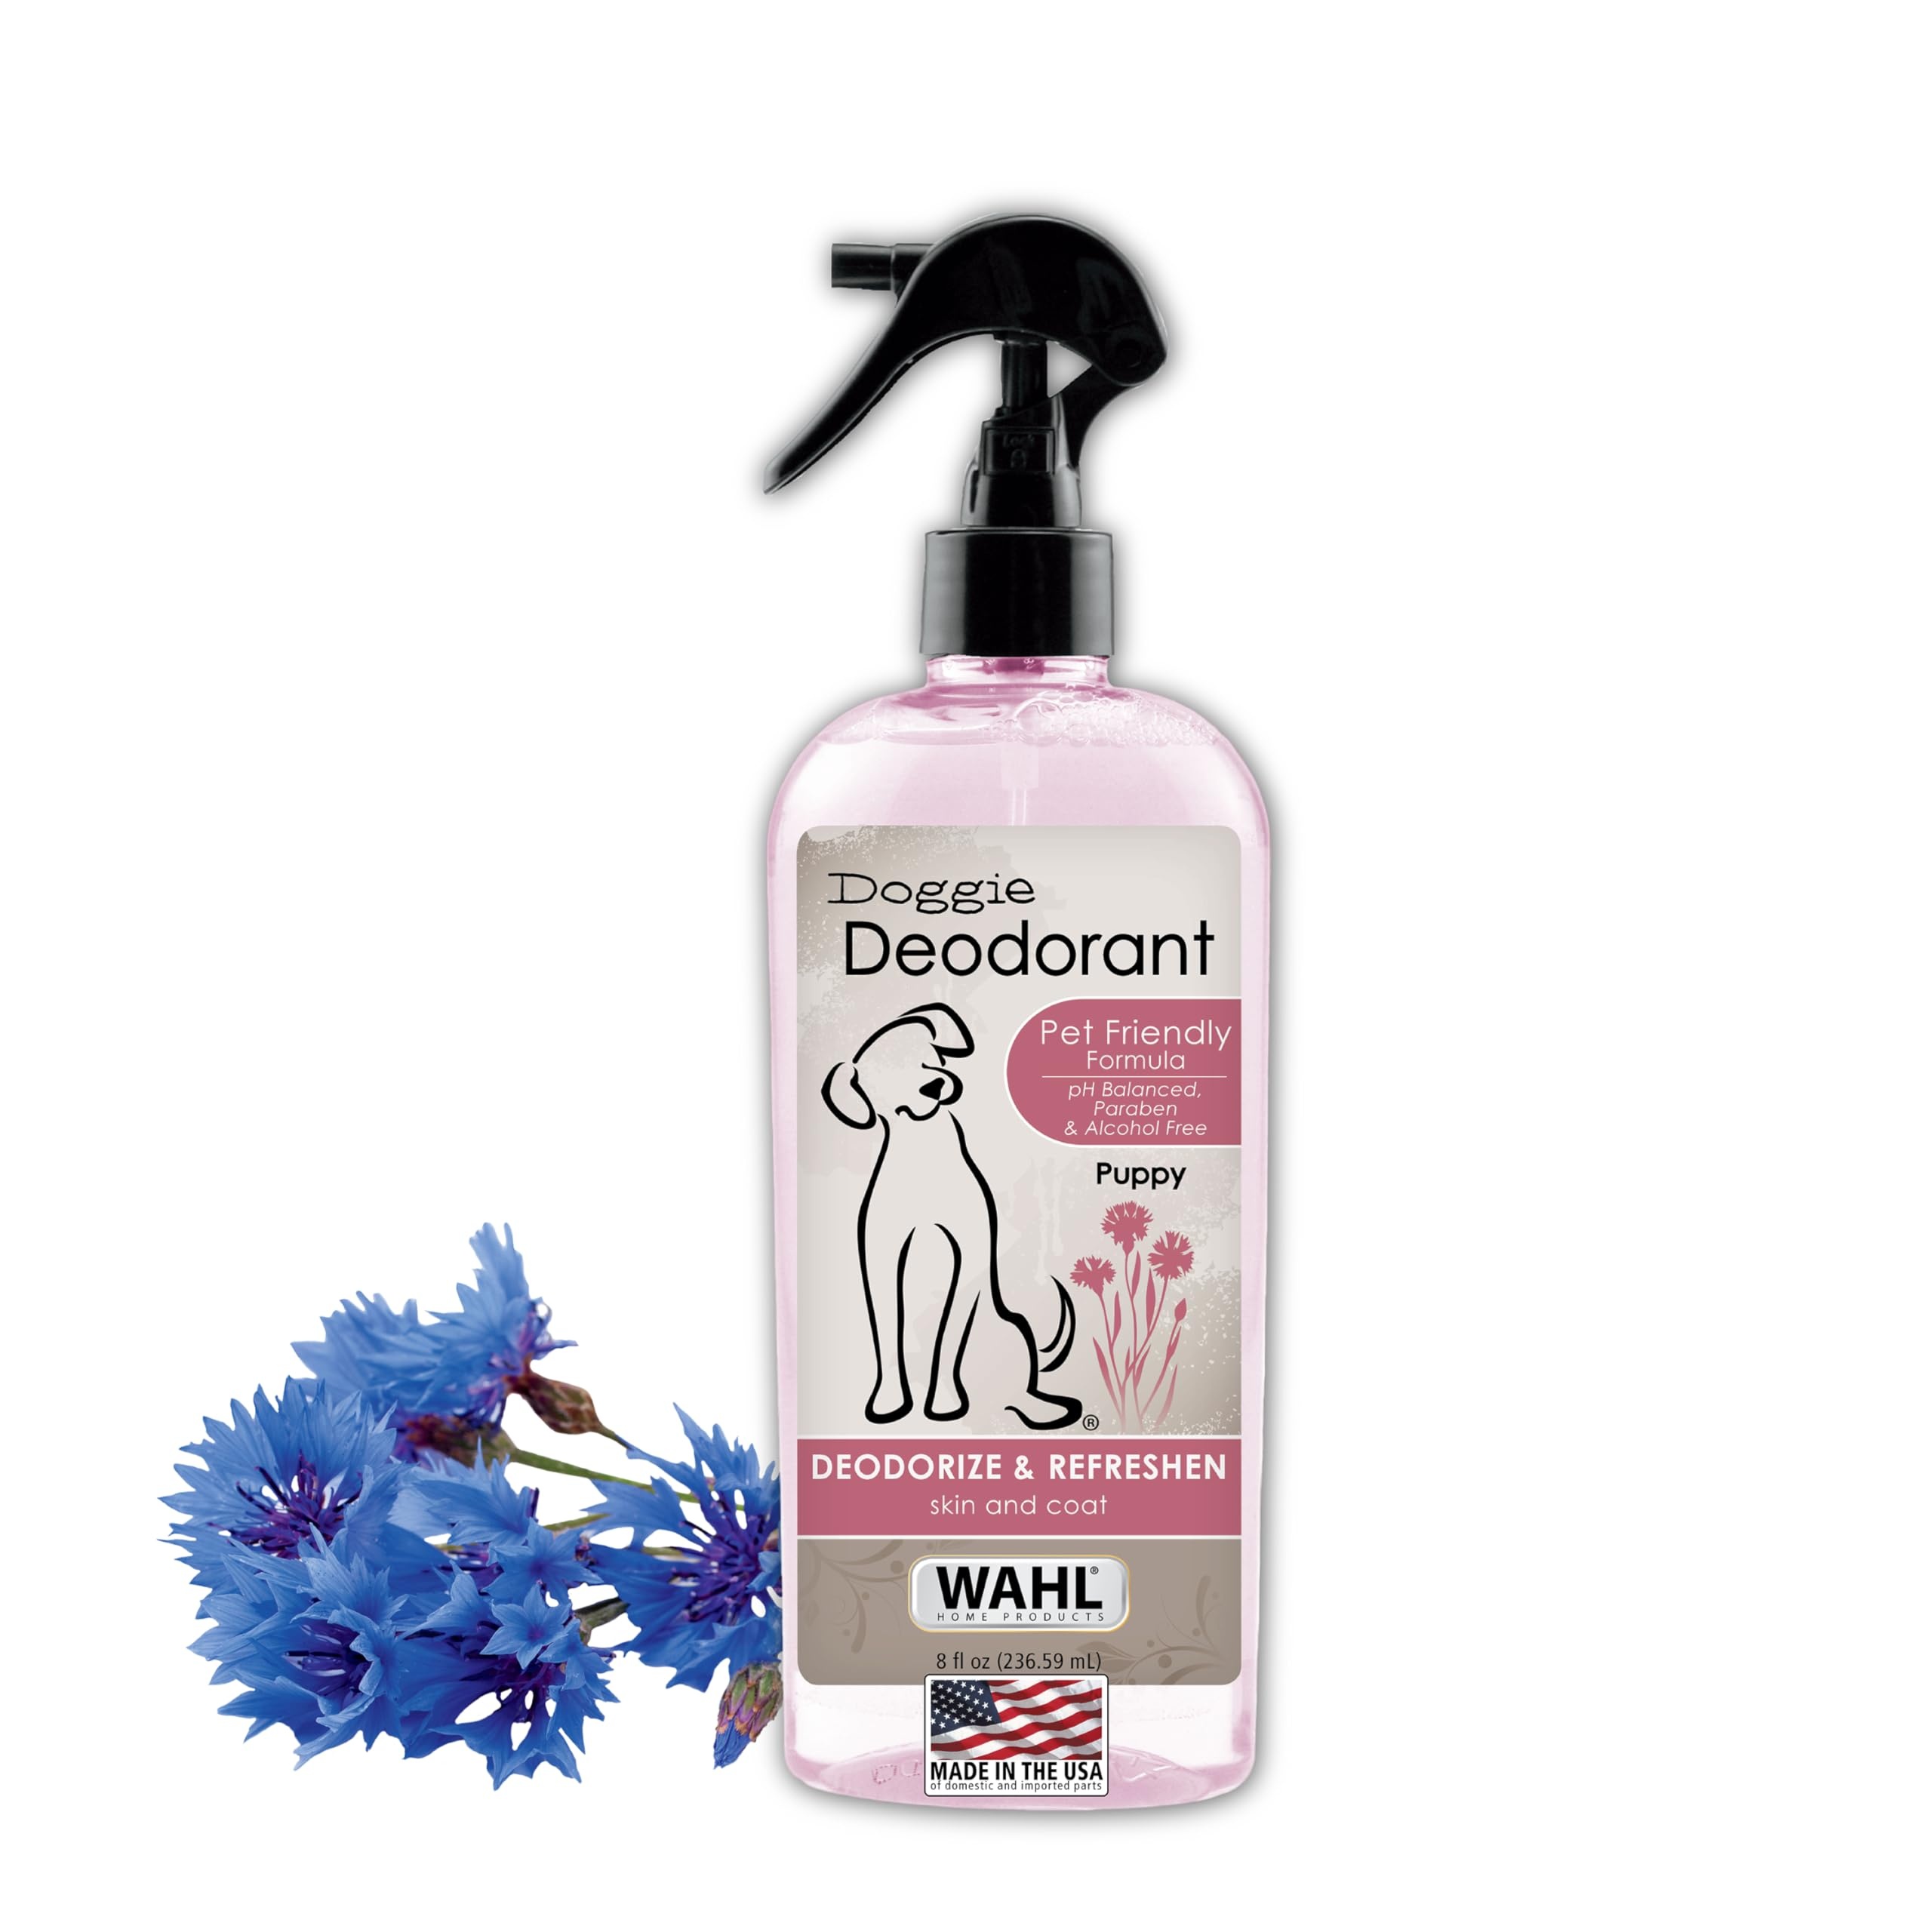
Wahl Usa Cornflower Aloe Pet Deodorant Spray For All Dogs & Cats – Clean Fresh Smell Refreshes & Deodorizes – 8 Oz - Model 820009A
Brand: Wahl
Wahl’s deodorizing & freshening doggie shampoo contains Cornflower and Aloe. This allows us to help deodorize dirty or smelly odors of the coat and skin. Our deodorant is great for refreshing between baths and strengthening coats while making them shine. Our plant derived ingredients make our deodorant the choice for owners who want to avoid harsh chemicals for their dog and themselves. Our deodorant is alcohol free, paraben free, and pH balanced. Our 8 oz spray bottle allows for plenty of refreshing between baths. While there are no harmful chemicals in our pet products, some pets are sensitive to certain plant oils used in our products. Wahl strongly recommend talking to your vet and doing a small spot test on your pet at least 24 hours before using any new product. Wahl has been serving professional vets and groomers for over 50 years. clean, condition fur & hair for a smooth, soft coat. We are a company of animal lovers that want the best for your family member. Our bottles feature a spray lock to prevent leakage, this lock is engaged for shipping purposes. To unlock before use, simply press the button on the side of the sprayer head.
Category: Animals & Pet Supplies > Pet Supplies > Pet Grooming Supplies > Pet Fragrances & Deodorizing Sprays > Deodorizer Sprays